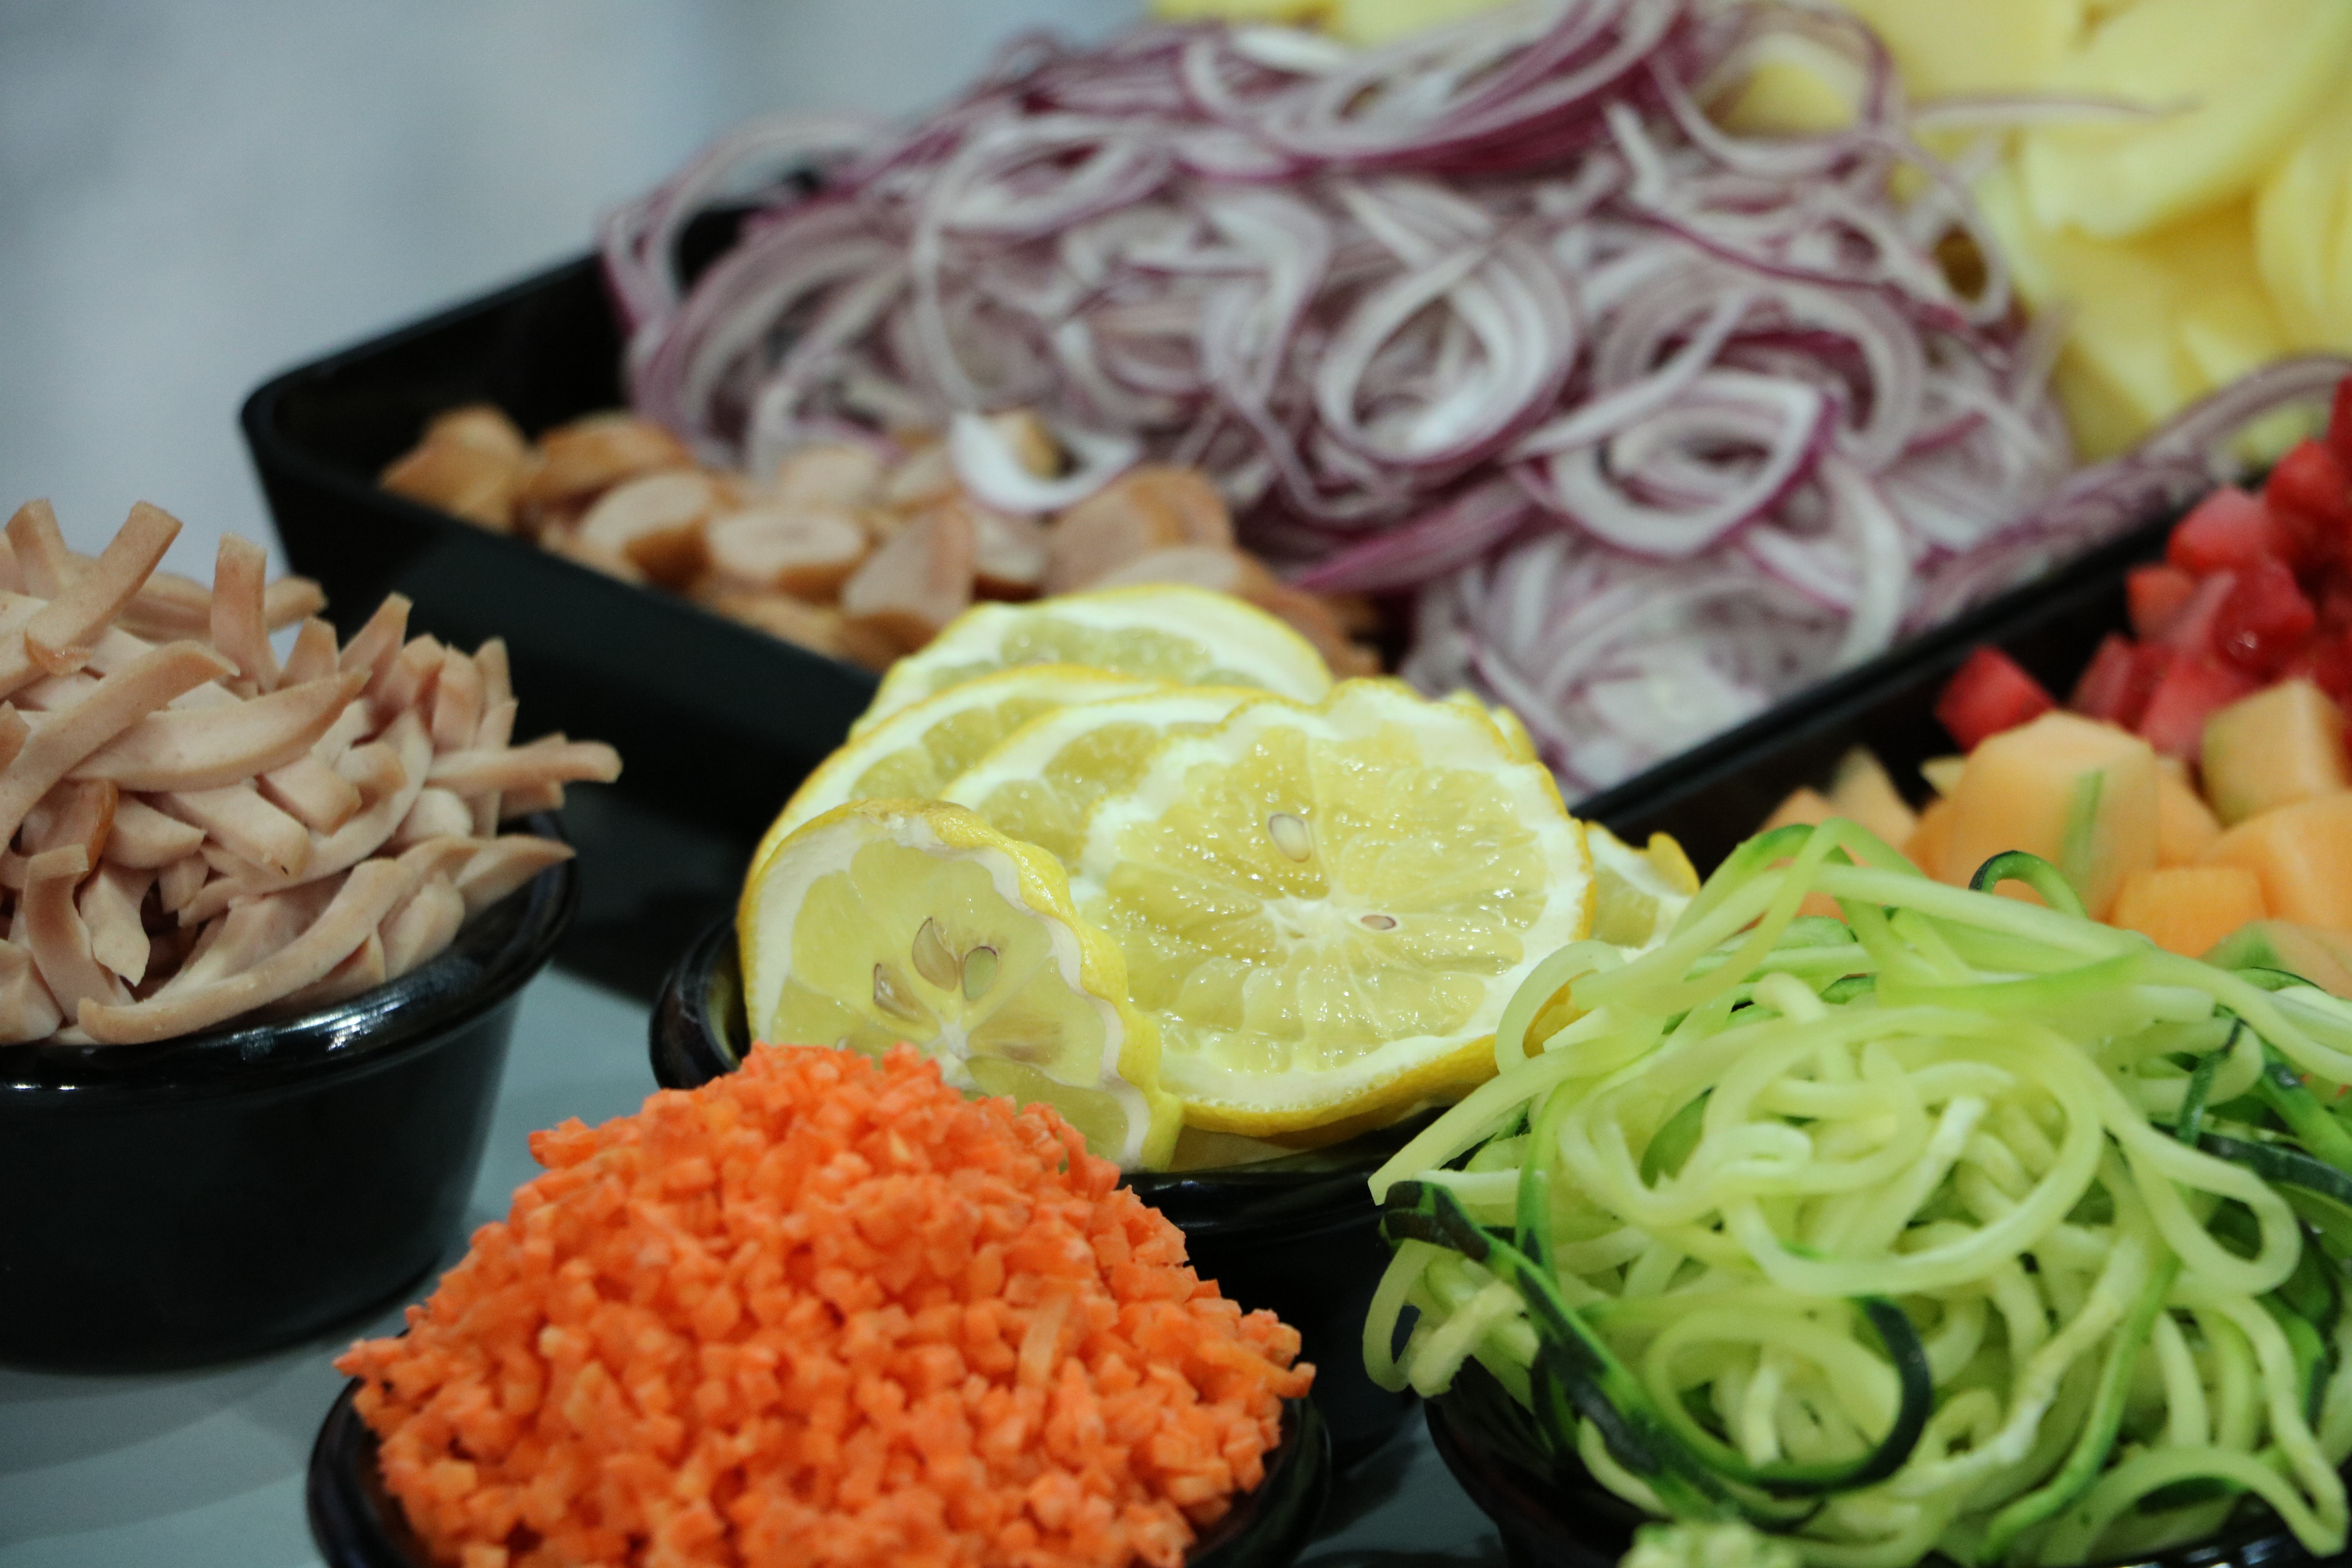
fruit, feed, dish, meal, food, produce, kitchen, eat, lunch, cuisine, preparation, noodle, cook, asian food, vegetables, cucumber, fruits, vitamins, frisch, fruit stand, udon, hors d oeuvre, vegetable onion, hot pot